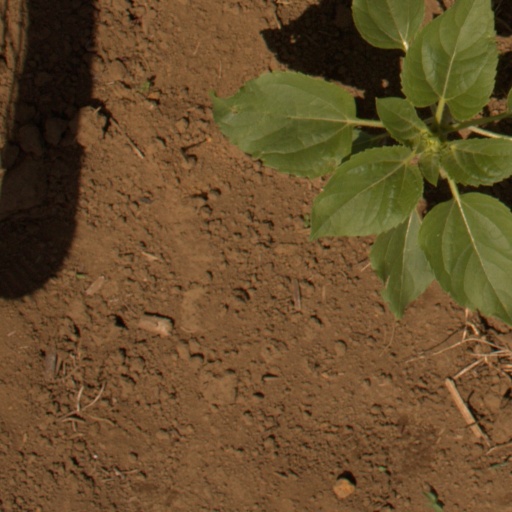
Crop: Jerusalem artichoke